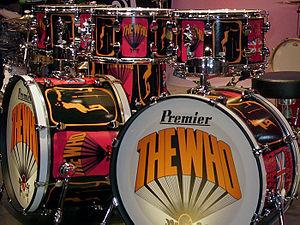
"Premier Percussion Limited est le nom d'un fabricant de batterie et de percussions anglais. L'entreprise a changé de nom en 2007 pour devenir ""Premier Music International Limited"".